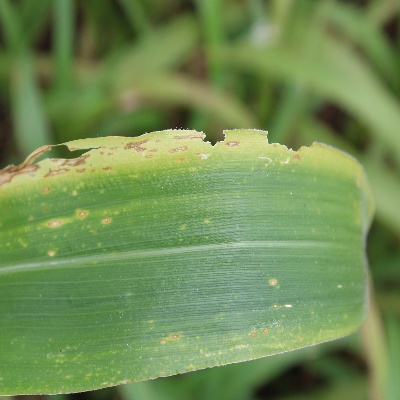
Crop: Maize
Condition: leaf spot